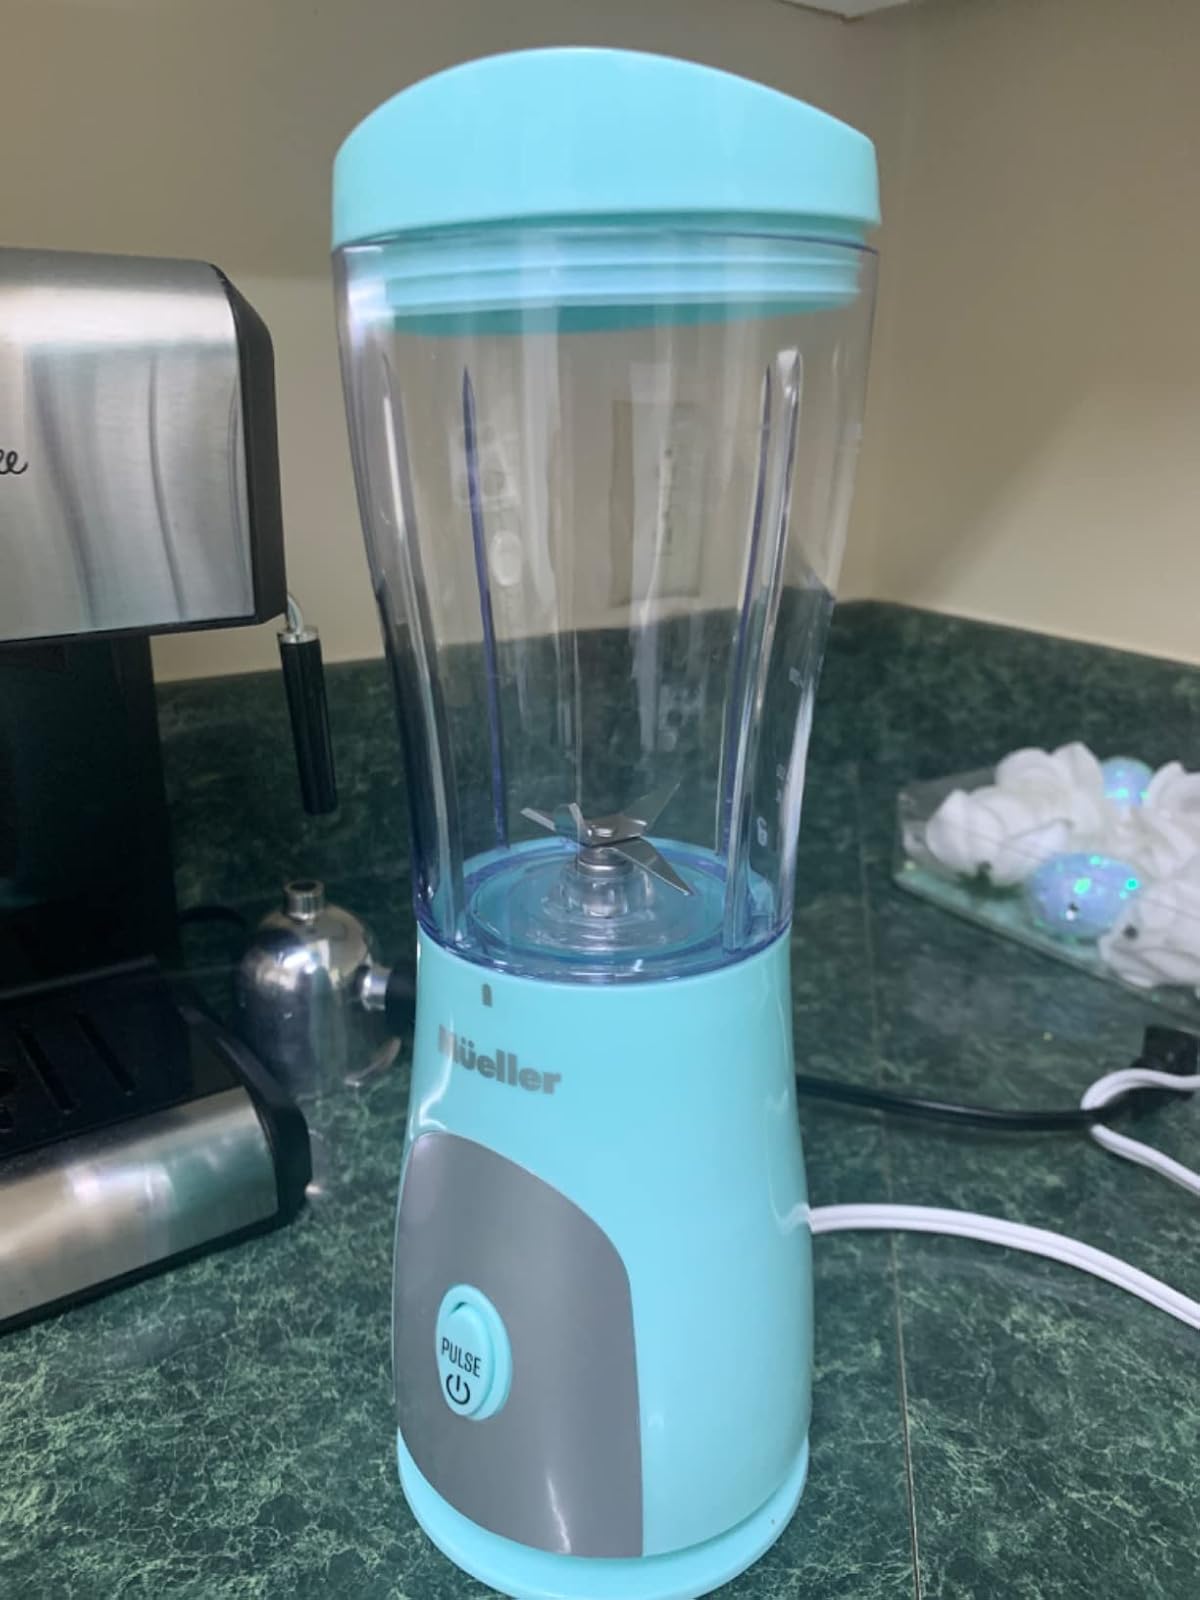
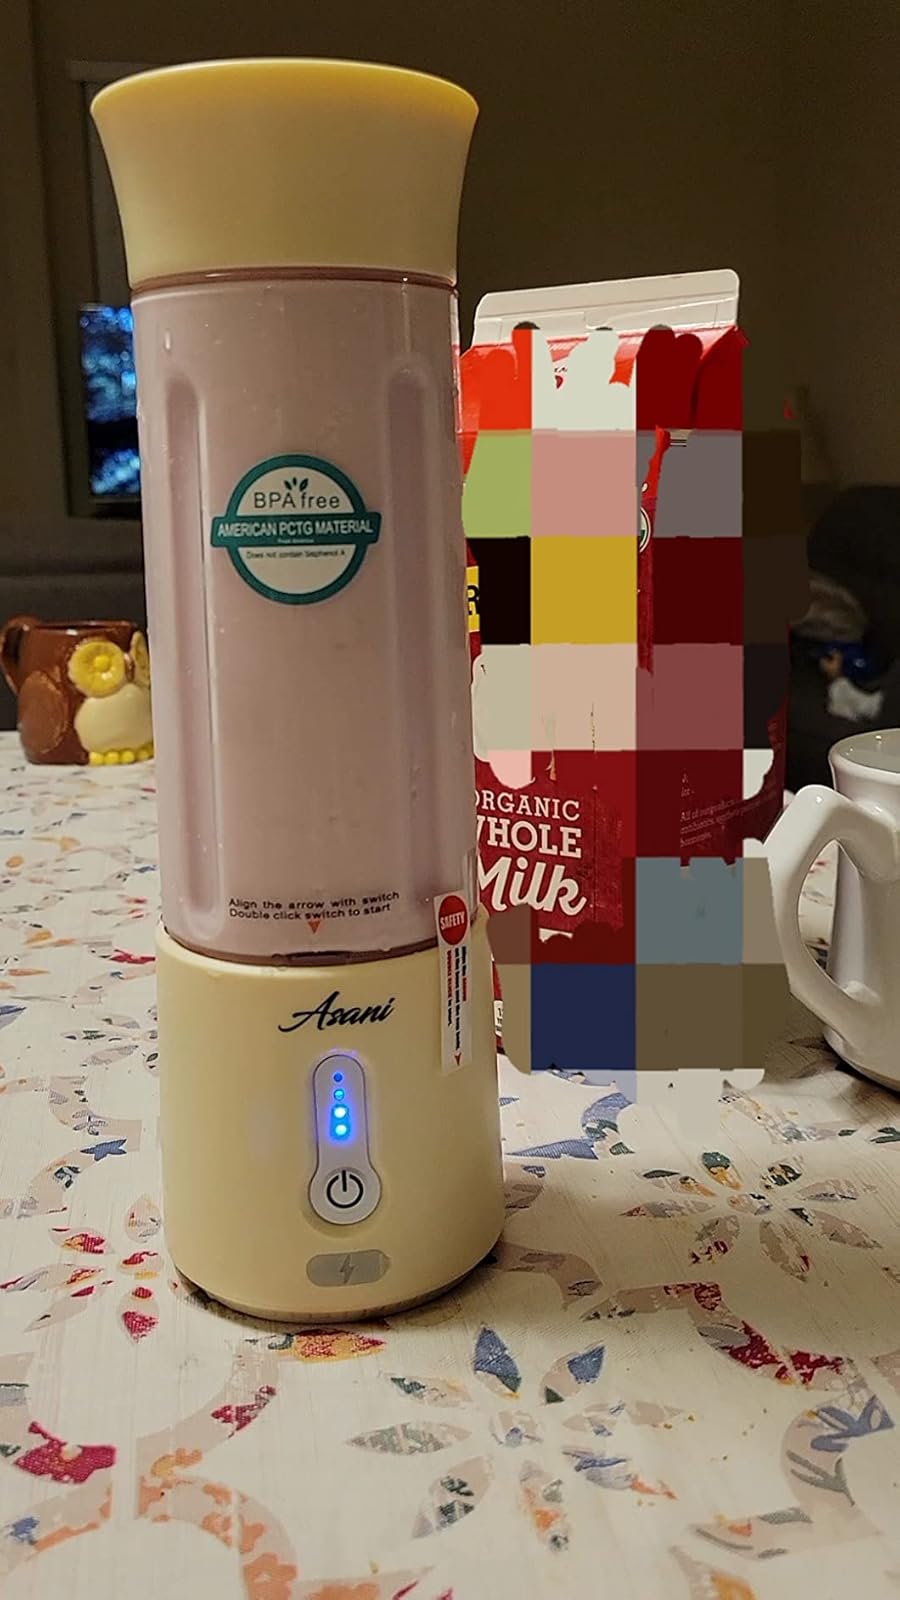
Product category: items_blender
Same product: no